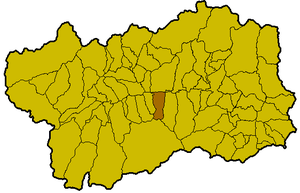
Brissogne est une commune italienne alpine de la région Vallée d'Aoste.